Lewis and Clark State Historic Site

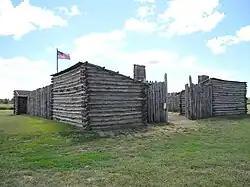
A reconstruction of Camp Dubois is on the grounds of the historic site.

The Lewis and Clark State Historic Site opened in 2002 and is owned and operated by the Illinois Department of Natural Resources Division of Historic Preservation (formerly Illinois Historic Preservation Agency). The site, located in Hartford, Illinois, commemorates Camp River Dubois, the camp of the Lewis and Clark Expedition from December 1803 to May 1804. The site is National Trail Site #1 on the Lewis and Clark National Historic Trail and is located directly off the Confluence Bike Trail, part of the Confluence Greenway. The site is at the southern end of the Meeting of the Great Rivers Scenic Route.